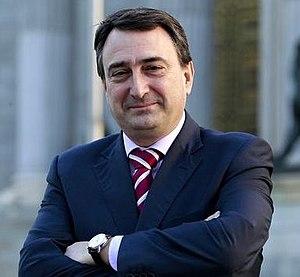
Aitor Esteban posant devant les lions du Congrès des députés en février 2016.
Pedro Sánchez Pérez-Castejón [ˈpeðɾo ˈsant͡ʃeθ ˈpeɾeθ kasteˈxon] est un homme d'État espagnol, né le 29 février 1972 à Madrid. Membre du Parti socialiste ouvrier espagnol, il est président du gouvernement depuis le 2 juin 2018.
Aitor Esteban Bravo, né le 21 juin 1962 à Bilbao, est un homme politique et professeur espagnol membre du Parti nationaliste basque.